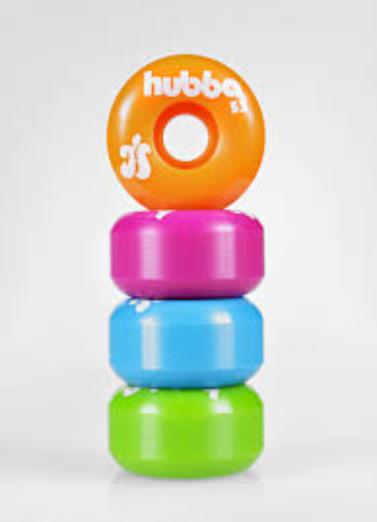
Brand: hubba wheels
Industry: Clothes